Georgia Cozzini

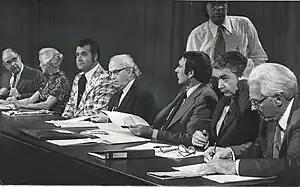

Cozzini was an active member of the Socialist Labor Party (SLP). She was the first woman to run for Governor of Wisconsin, heading the state SLP ticket in 1942. She ran for this office again in 1944, 1948, 1970 and 1974.